Lake Superior

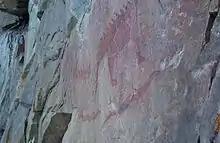
Pictographs at Lake Superior Provincial Park, Ontario

The first people came to the Lake Superior region 10,000 years ago after the retreat of the glaciers in the Last Glacial Period. They are known as the Plano, and they used stone-tipped spears to hunt caribou on the northwestern side of Lake Minong. The Shield Archaic peoples arrived around 5000 BC; evidence of this culture can be found at the eastern and western ends of the Canadian shore. They used bows and arrows, paddled dugout canoes, fished, hunted, mined copper for tools and weapons, and established trading networks. They are believed to be the direct ancestors of the Ojibwe and Cree. The people of the Laurel complex (c. 500 BC to AD 500) developed seine net fishing, evidence being found at rivers around Superior such as the Pic and Michipicoten. The people of the Terminal Woodland period were evident in the area from AD 900 to 1650. They were Algonquian peoples who hunted, fished and gathered berries. They used snowshoes, birch bark canoes and conical or domed lodges. At the mouth of the Michipicoten River, nine layers of encampments have been discovered. Most of the Pukaskwa Pits were likely made during this time.